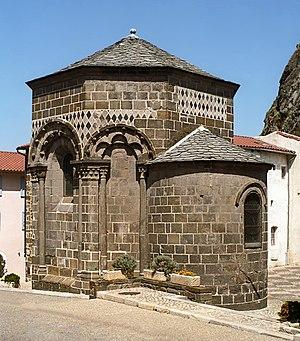
France - Auvergne - Velay - Le Puy - Saint Clair
L'arc polylobé est un arc composé d'un nombre impair de petits arcs en plein cintre, apparu au Xᵉ siècle à l'époque du Califat de Cordoue.
Cet article recense les monuments historiques de l'est de la Haute-Loire, en France.
L'art roman auvergnat est une variété remarquable de l'art roman qui s'est développée en Auvergne aux XIᵉ et XIIᵉ siècles. Elle se caractérise par sa richesse ornementale et l'homogénéité de son style. Par extension, on y inclut la petite province du Velay qui fut souvent placée sous la même couronne comtale à cette époque.
La chapelle Saint-Clair est une chapelle de style roman auvergnat située à Aiguilhe, dans le département français de la Haute-Loire en région Auvergne-Rhône-Alpes.